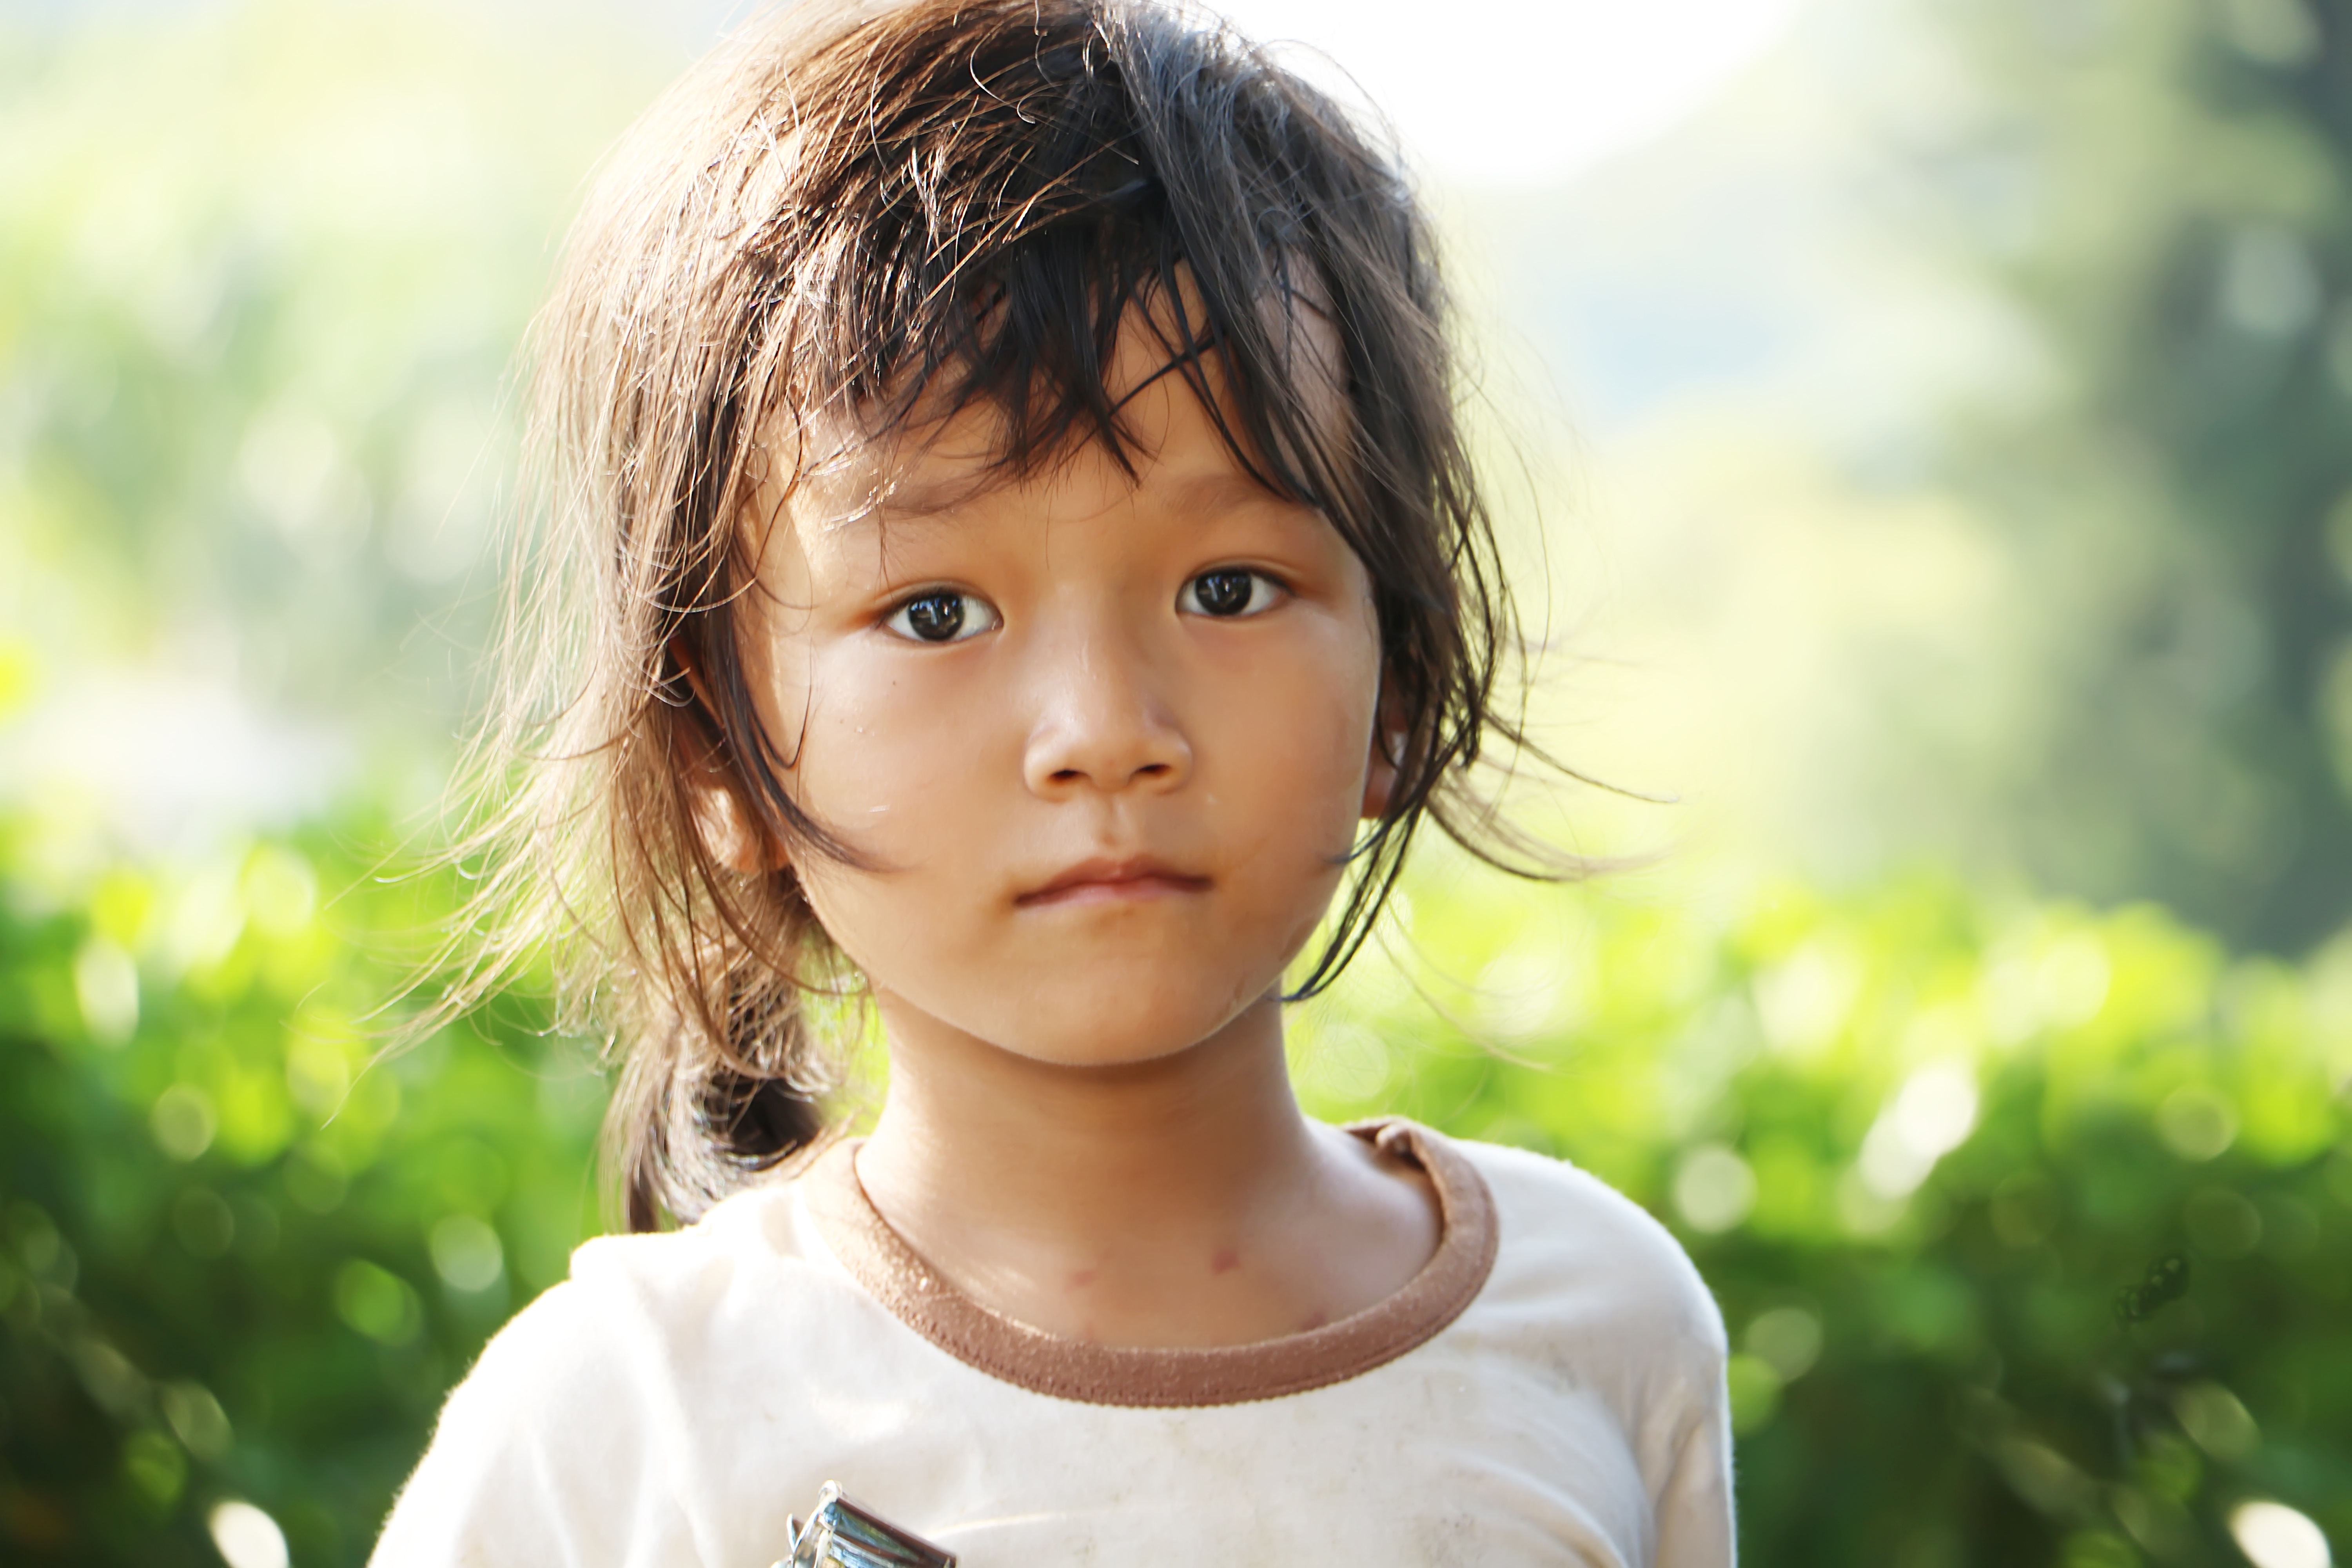
person, people, girl, woman, hair, boy, male, portrait, model, child, facial expression, hairstyle, smile, close up, face, infant, toddler, eye, head, skin, beauty, blond, photo shoot, brown hair, portrait photography